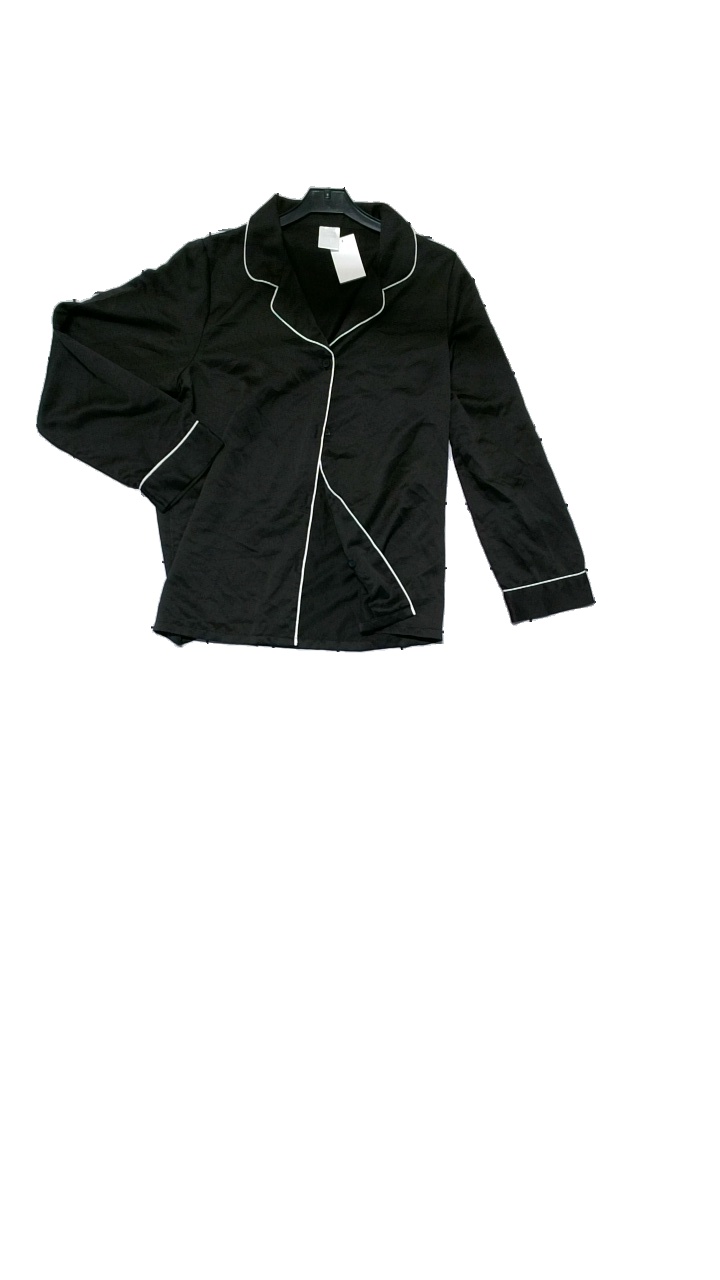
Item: Pajamas (Ladies)
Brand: Ladies Lounge
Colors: Black, White
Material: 100% Polyester
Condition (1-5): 4
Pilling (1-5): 4
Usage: Reuse
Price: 50-100